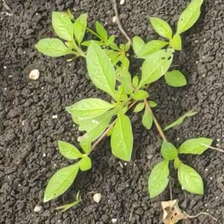
Weed species: Lamber_Quarter_plant(Chenopodium )